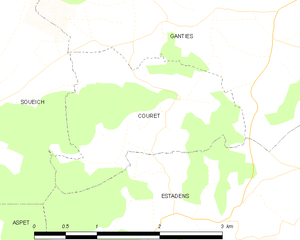
Couret est une commune française située dans le département de la Haute-Garonne, en région Occitanie.